Gospel Oak to Barking line

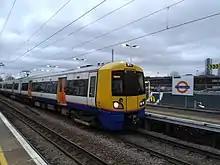
Class 378 at Harringay Green Lanes station

The line has thirteen stations, eleven of which are managed by London Overground, one by c2c (Barking) and one by London Underground (Blackhorse Road).